Bill Owen (writer and announcer)

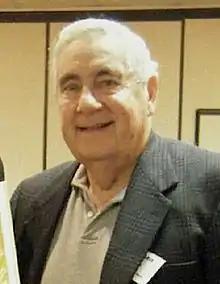
Bill Owen in 2013

Bill Owen (born February 1, 1931), widely known as the King of Trivia, is an American writer and radio and television announcer whose career spans six decades. He served as host and announcer for the children's program "Discovery" in the 1960s.